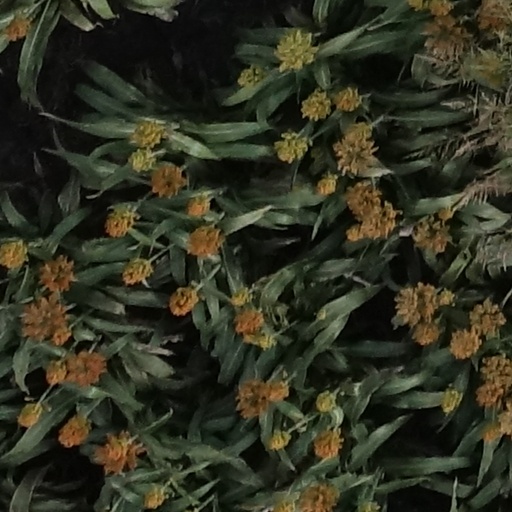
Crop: sorghum